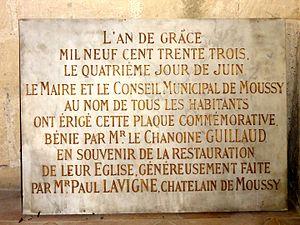
Mobilier de l'église - voir titre.
L'église Saint-André est une église catholique paroissiale située à Moussy, en France. C'est l'une des églises romanes les plus archaïques du Vexin français, et l'une des rares qui ne furent pas construites à vaisseau unique, et dont le transept d'origine s'est conservé. Ses deux croisillons sont munis de petites absidioles. Le voûtement fait appel aux trois principales techniques qui ont cours à l'époque romane : la voûte d'arêtes pour la croisée du transept ; la voûte en berceau pour les croisillons et les absidioles ; et la voûte en cul-de-four pour l'abside. L'église est inscrite aux monuments historiques par arrêté du 16 juin 1926. La nef unique, simplement plafonnée, et le clocher-porche de la Renaissance du troisième quart du XVIᵉ siècle sont détruits par les bombardements alliés en 1944, qui visent les V1 allemands dissimulés dans les carrières souterraines de Nucourt. Ne restent que le portail Renaissance et le mur méridional de la base du clocher. L'église reste ensuite à l'abandon pendant une quinzaine d'années.